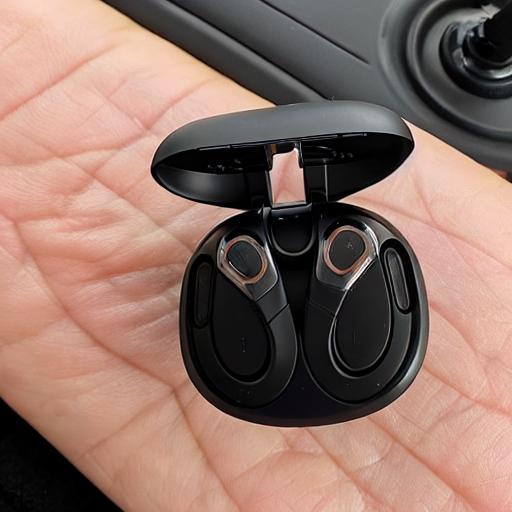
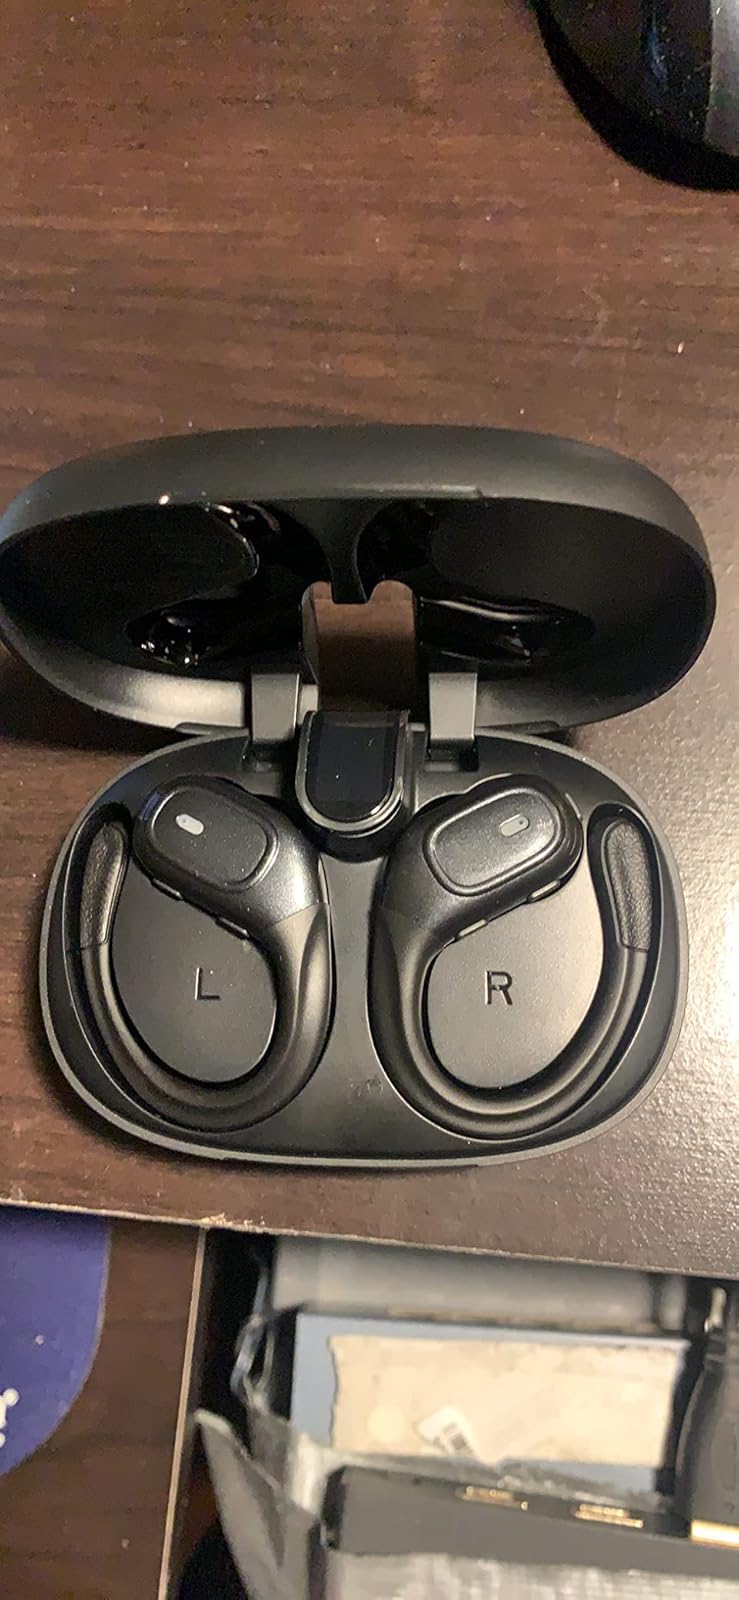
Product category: earbuds
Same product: no